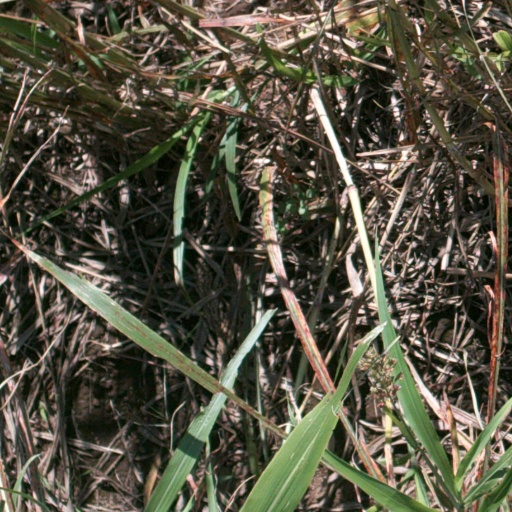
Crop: sorghum